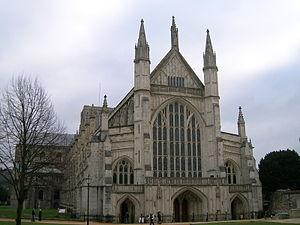
Vauquelin, ou en ancien normand et en anglais Walkelin et Walchelin, fut le premier évêque normand de Winchester, de 1070 à 1098. Il fut aussi le principal ministre de Guillaume le Roux durant les années 1090.